British Army during the Second World War

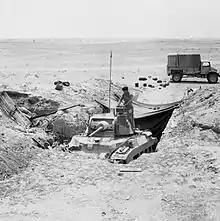
Matilda tank hidden near the front in the Western Desert June 1941.

The British tank force consisted of the slow and heavily armed infantry tank, together with the faster and lighter cruiser tank. The cruiser tanks were intended to operate independently of the slow-moving infantry and their heavier infantry tanks. The British doctrine at the time did not foresee the armoured division having a role in its own right and was assigned the traditional cavalry role. They would then deploy independent tank brigades equipped with the infantry tanks to operate with the infantry. German panzer and light divisions were equipped with the latest Panzer III and Panzer IV tanks, which could outgun all British tanks. By 1942, American Grant and Lend-Lease Sherman tanks entered British service.